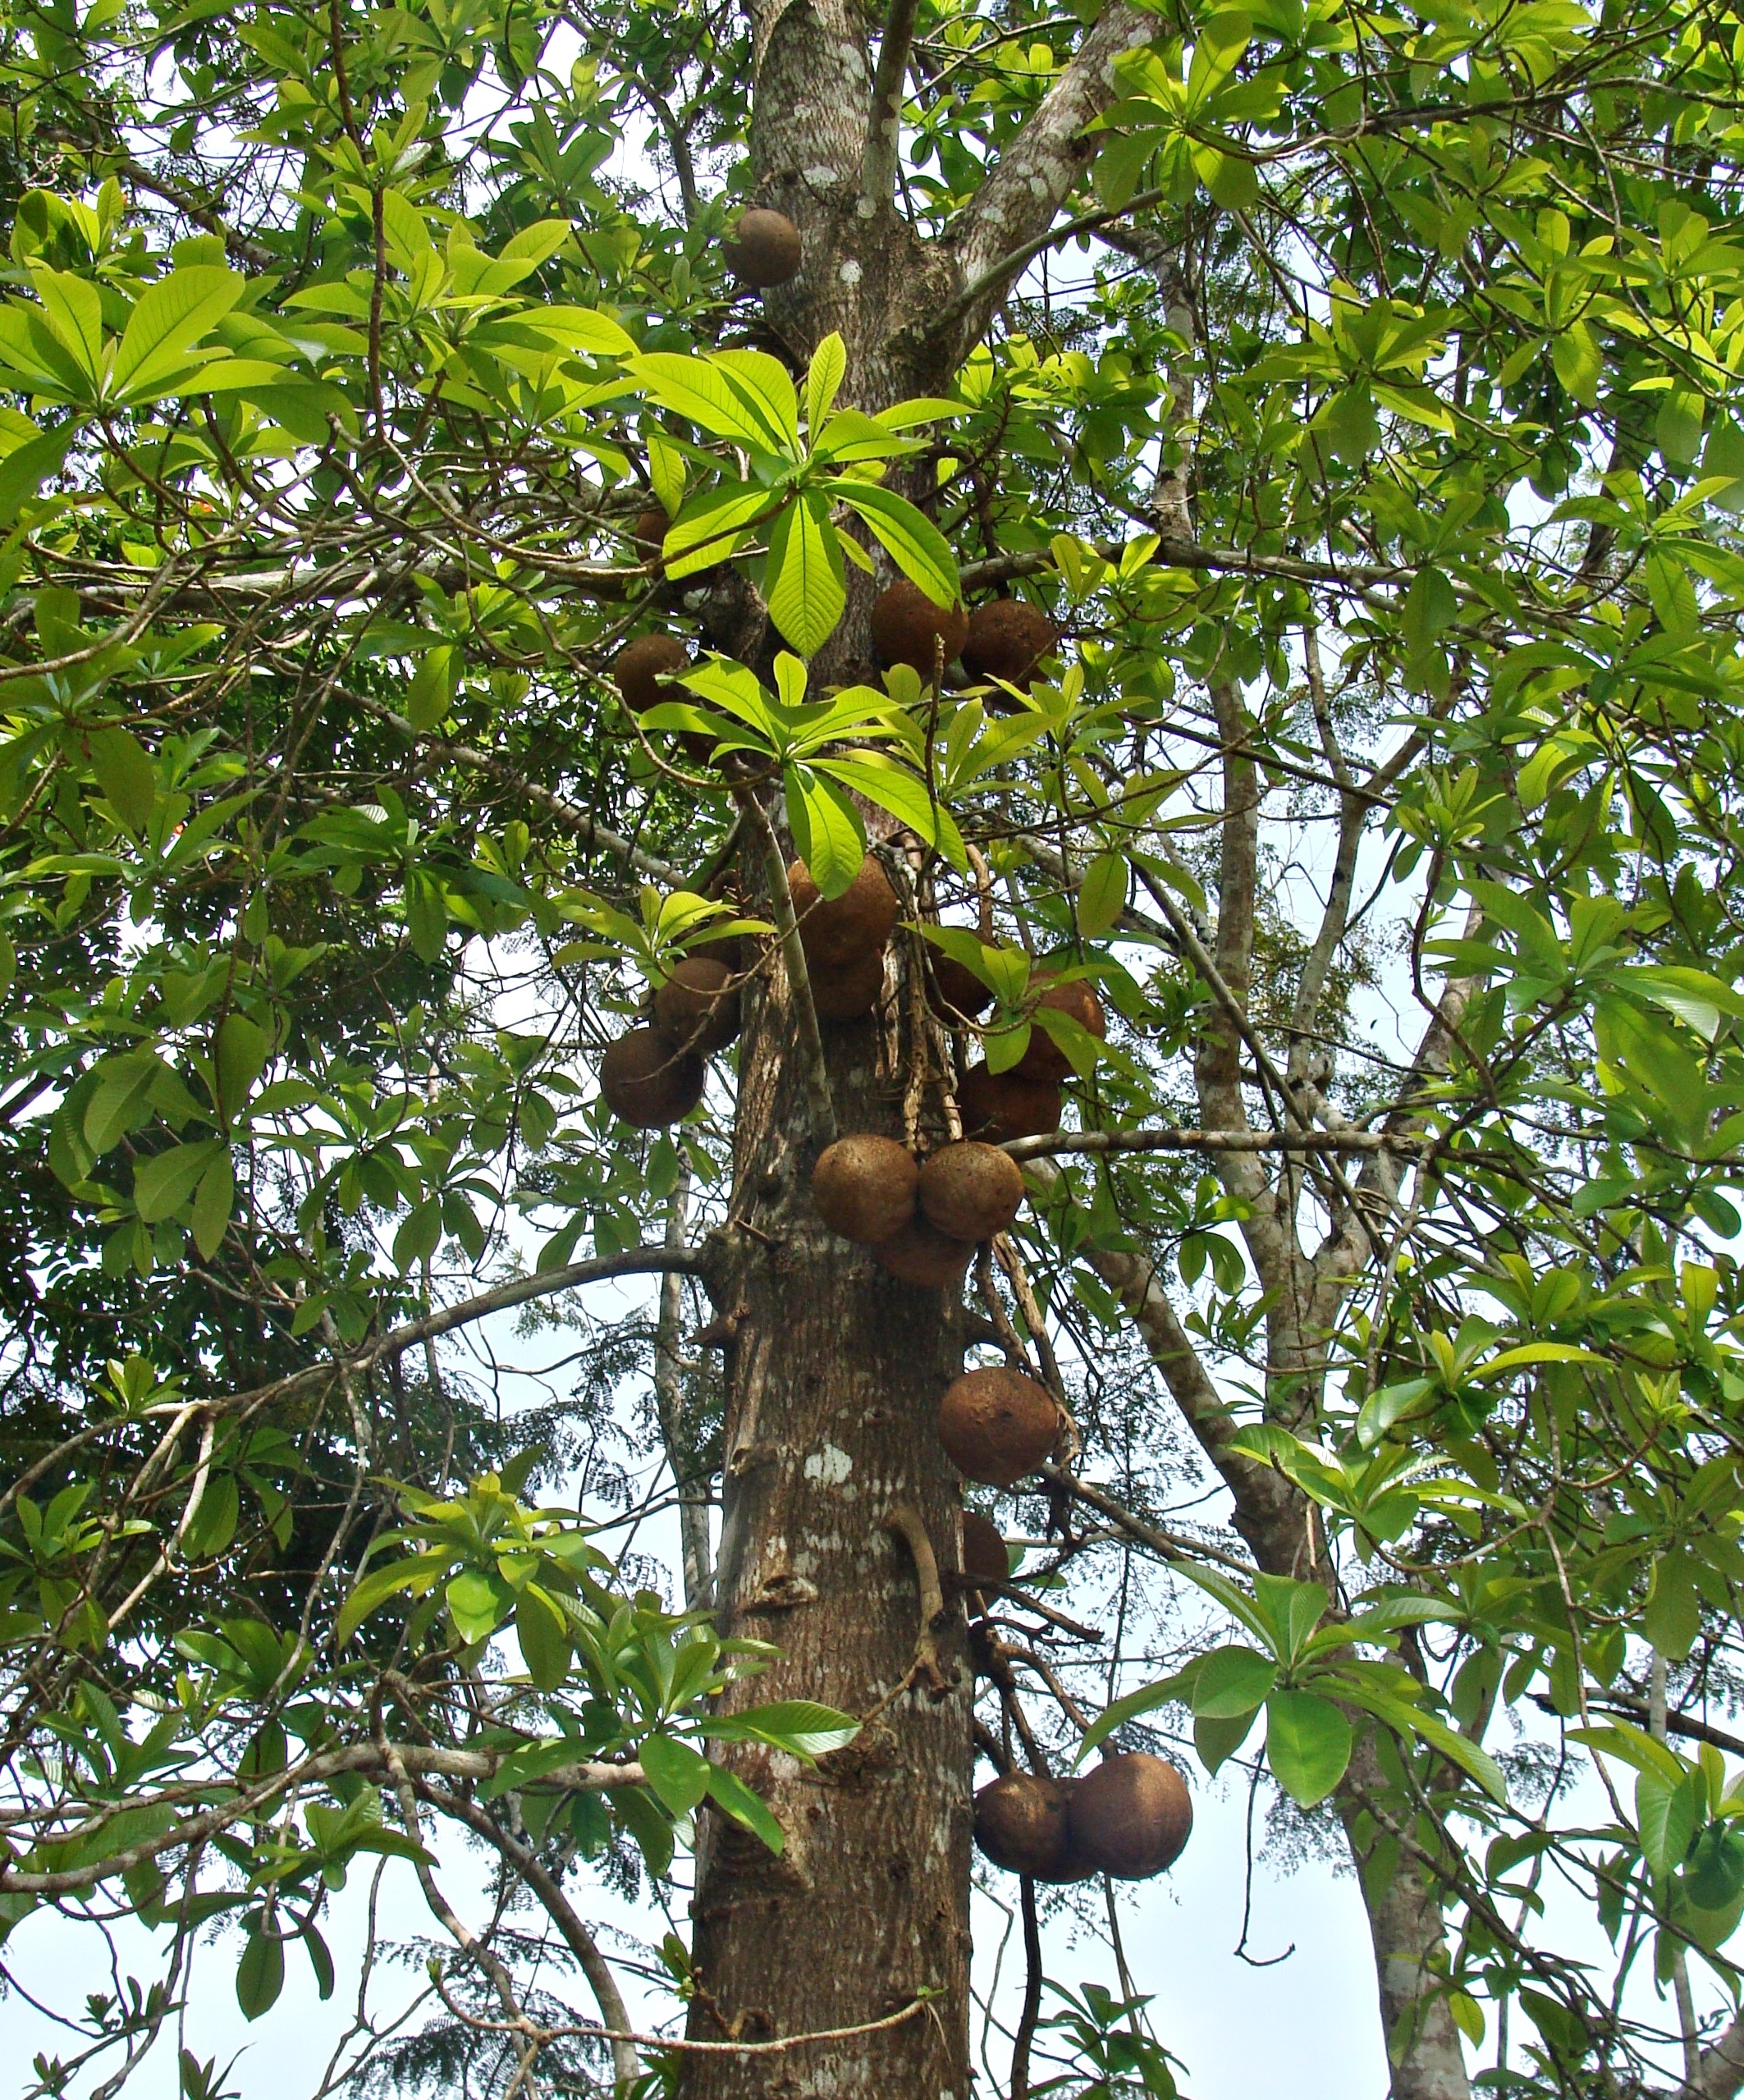
tree, branch, plant, fruit, leaf, flower, trunk, food, jungle, produce, botany, flora, rainforest, deciduous, india, karnataka, flowering plant, woody plant, land plant, plane tree family, yellapur, canon ball tree